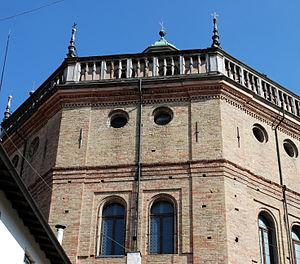
Le Tempio Civico della Beata Vergine Incoronata est une église située à Lodi, en Lombardie, considérée comme l'un des chefs-d'œuvre de la Renaissance de l'art lombard. L'église a été conçue en 1488 par Giovanni Battagio, continuée par Gian Giacomo Dolcebuono et achevée par Giovanni Antonio Amadeo. L'édifice a été construit aux frais de la commune de Lodi d'où la dénomination de Civico. L'église est construite sur un site précédemment occupé par une maison de prostitution.